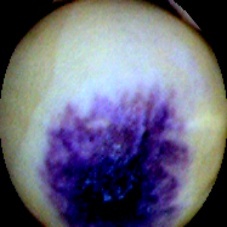
Label: Spotted